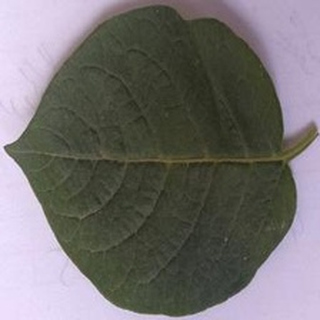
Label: healthy_potato